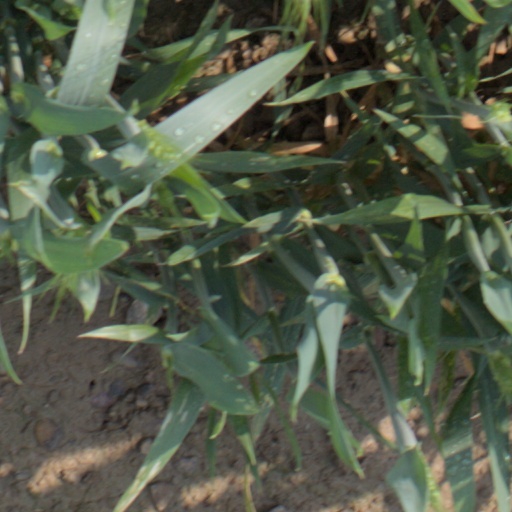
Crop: wheat